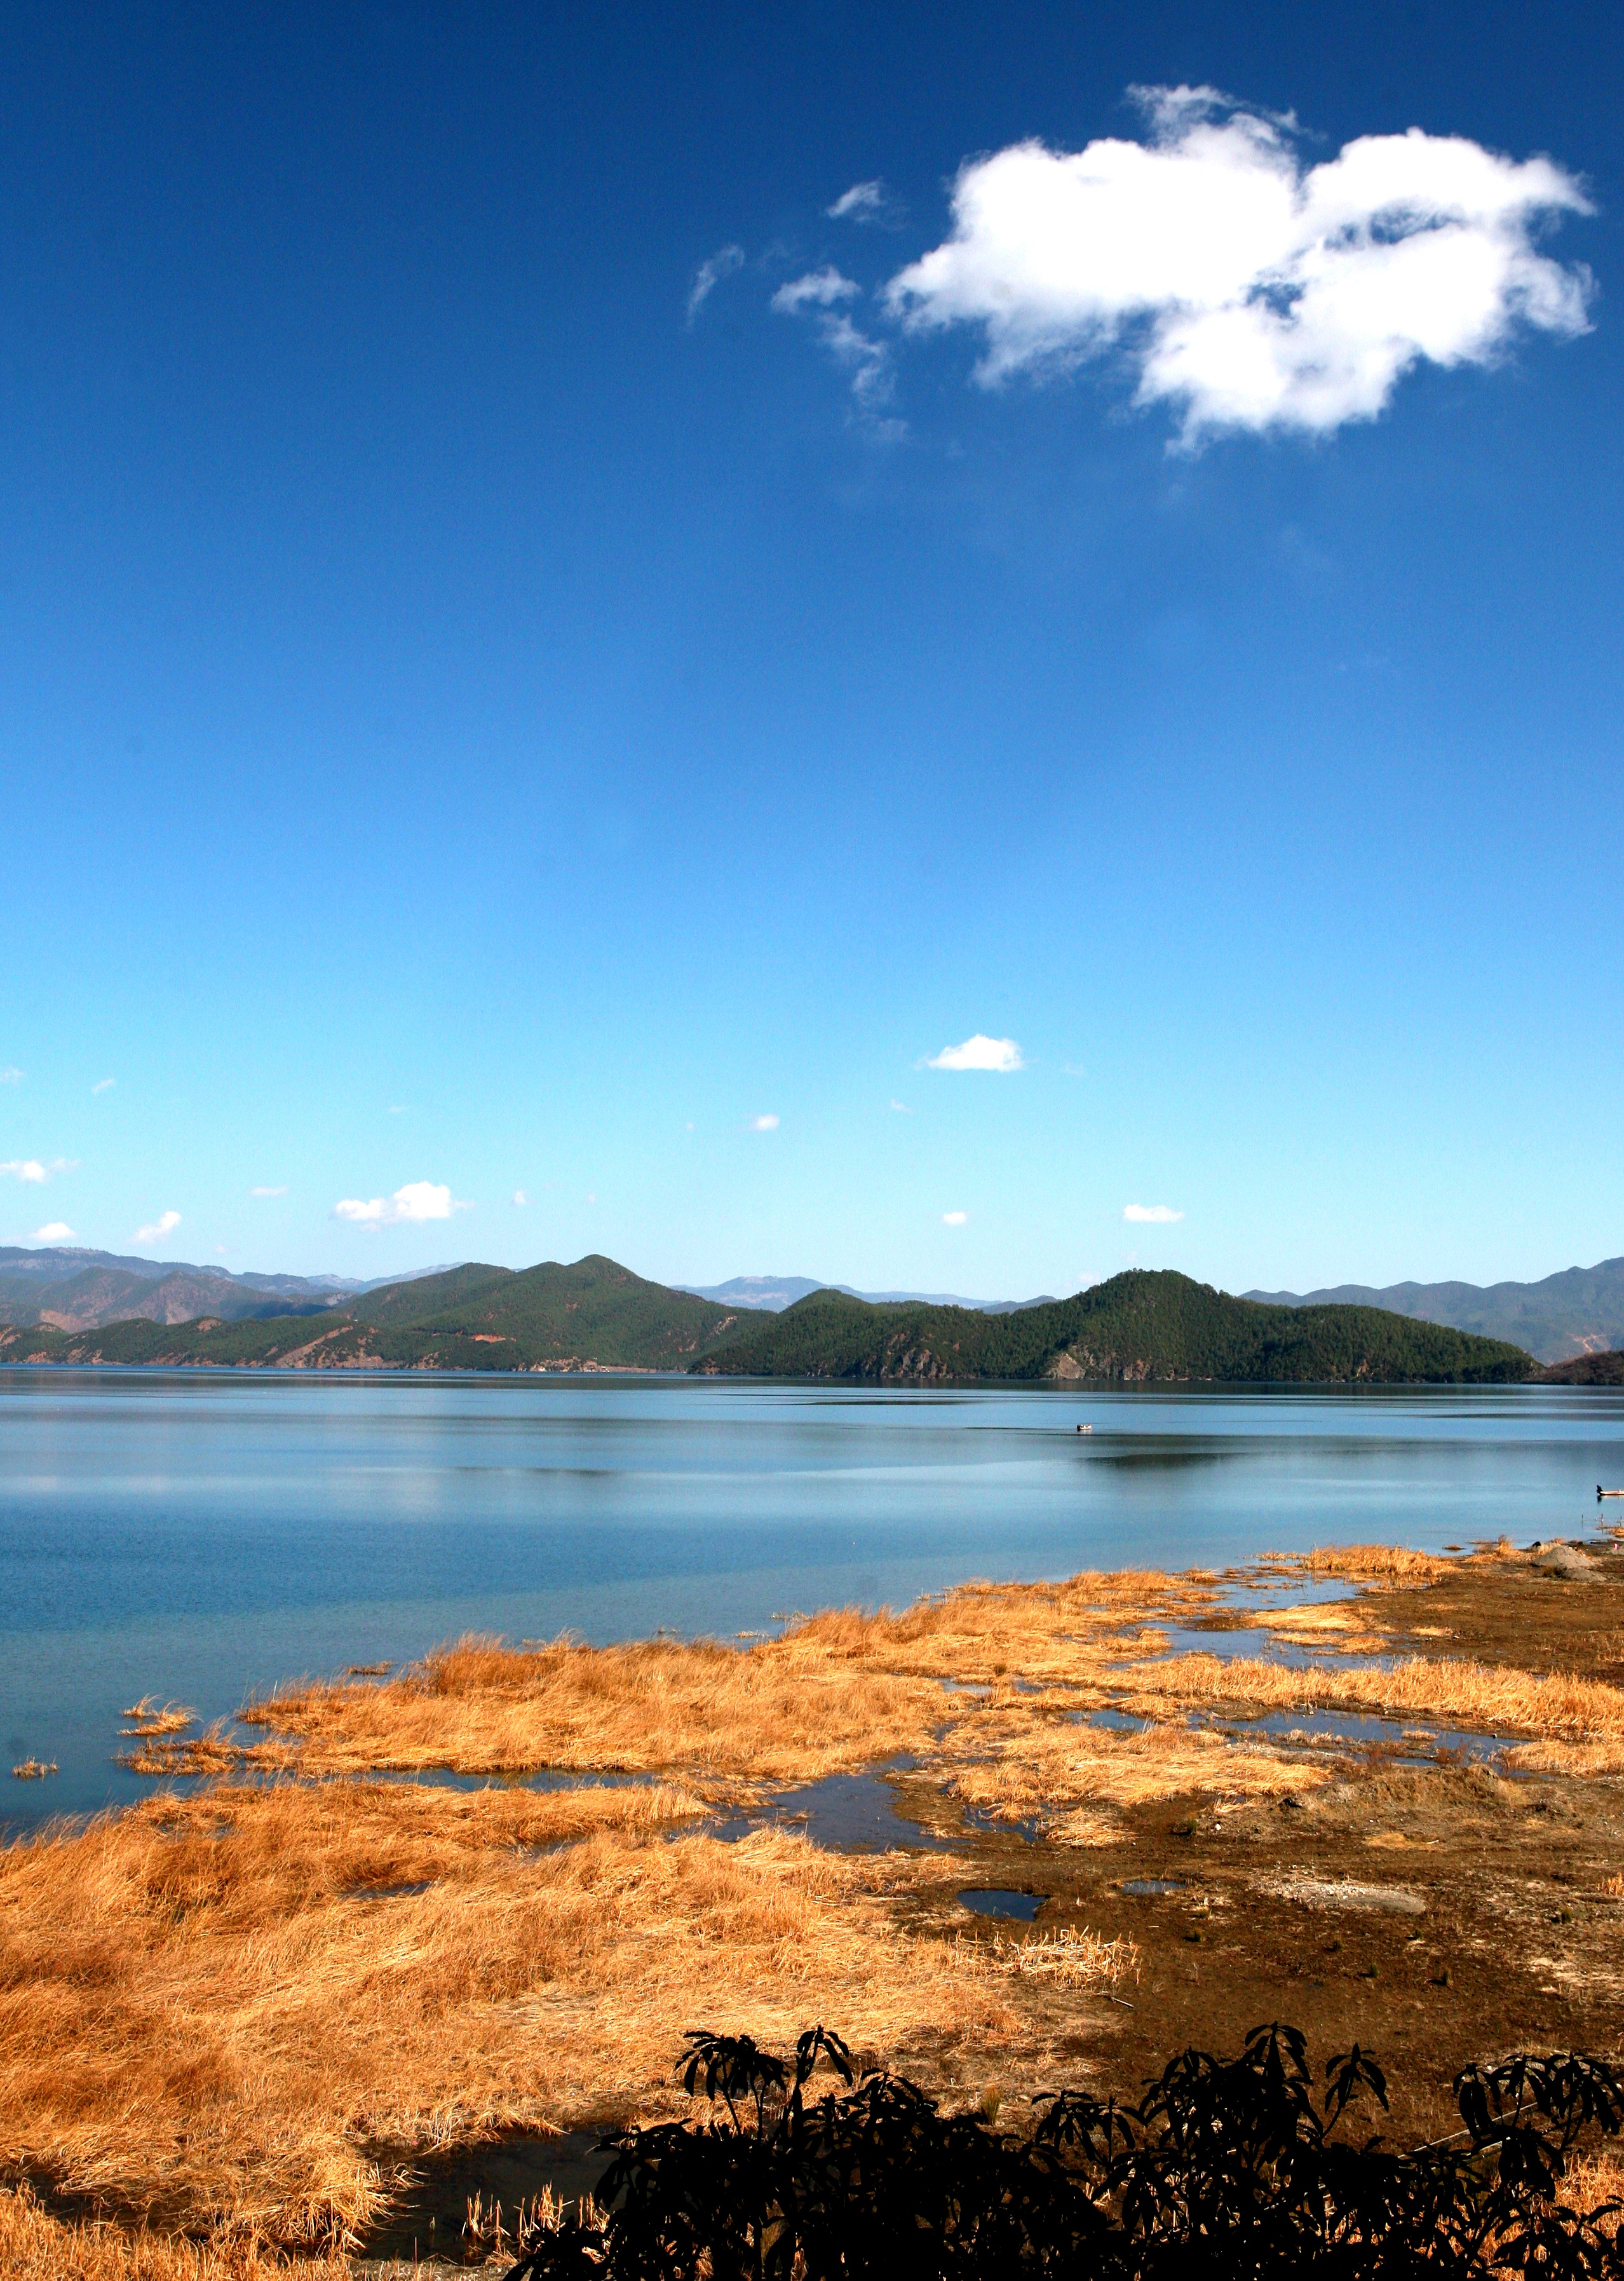
landscape, sea, coast, water, nature, ocean, horizon, mountain, cloud, sky, sunrise, sunset, sunlight, morning, shore, lake, dawn, dusk, evening, reflection, autumn, bay, reservoir, body of water, blue sky, plateau, loch, white cloud, lugu lake